Amedeo Nomis di Pollone

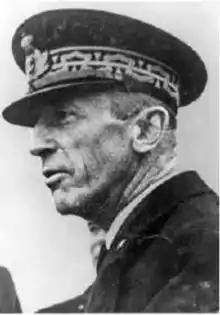

Amedeo Nomis di Pollone (Campiglione-Fenile, 30 June 1893 – Rome, 12 December 1984) was an Italian admiral in the Regia Marina during World War II.